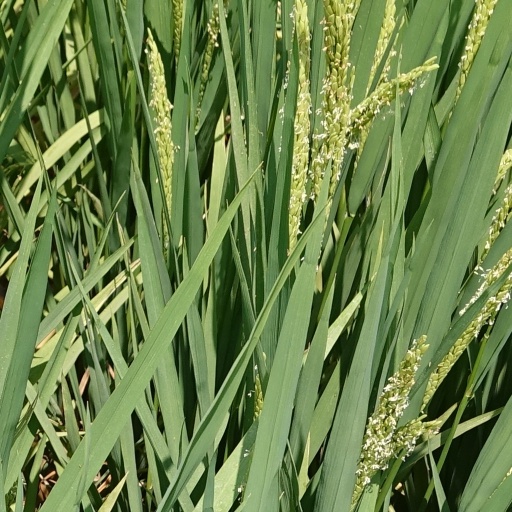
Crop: rice